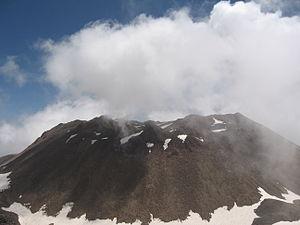
Bitlis Adilcevaz Mont SüphanTürkçe: Bitlis Adilcevaz Süphan Dağı
Le Süphan Dağı, en kurde Sîpana Xelatêest ou çiyayê Sîpan, en arménien Սիփան լեռ, est un stratovolcan turc situé au nord du lac de Van, sur le Haut-plateau arménien.